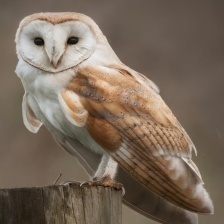
Species: BARN OWL
Scientific name: TYTO ALBA
ImageNet parent category: great_grey_owl